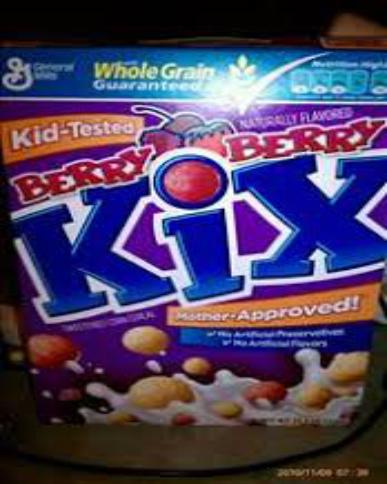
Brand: Berry Berry Kix
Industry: Food